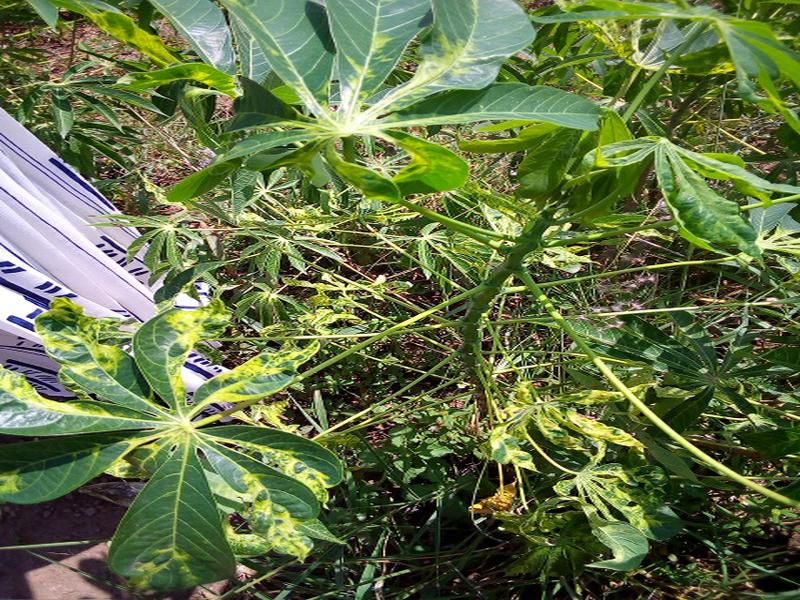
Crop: cassava
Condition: mosaic_disease